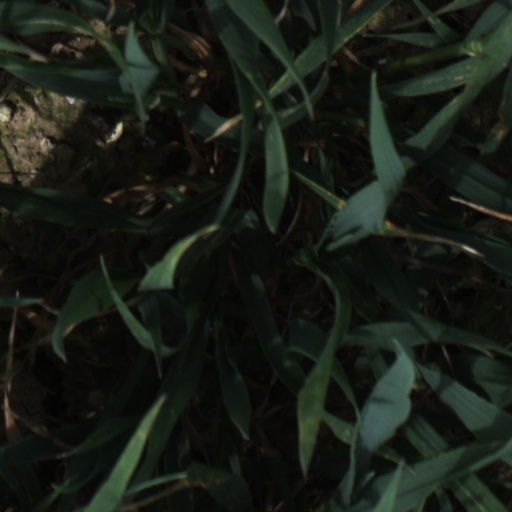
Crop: wheat